Induction motor

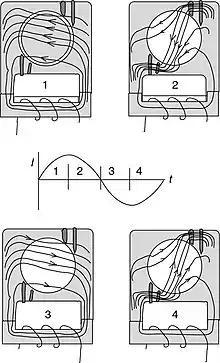

In certain smaller single-phase motors, starting is done by means of a copper wire turn around part of a pole; such a pole is referred to as a shaded pole. The current induced in this turn lags behind the supply current, creating a delayed magnetic field around the shaded part of the pole face. This imparts sufficient rotational field energy to start the motor. These motors are typically used in applications such as desk fans and record players, as the required starting torque is low, and the low efficiency is tolerable relative to the reduced cost of the motor and starting method compared to other AC motor designs.